Simone Tebet

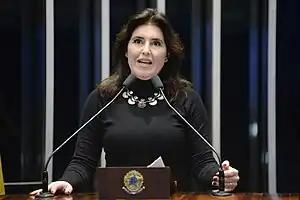
Tebet in the Federal Senate in 2017

In October 2017, she voted in favor of maintaining the mandate of Senator Aécio Neves, overturning the decision of the First Panel of the Federal Supreme Court, where Neves was accused of corruption and obstruction of justice for requesting two million reais from businessman Joesley Batista.